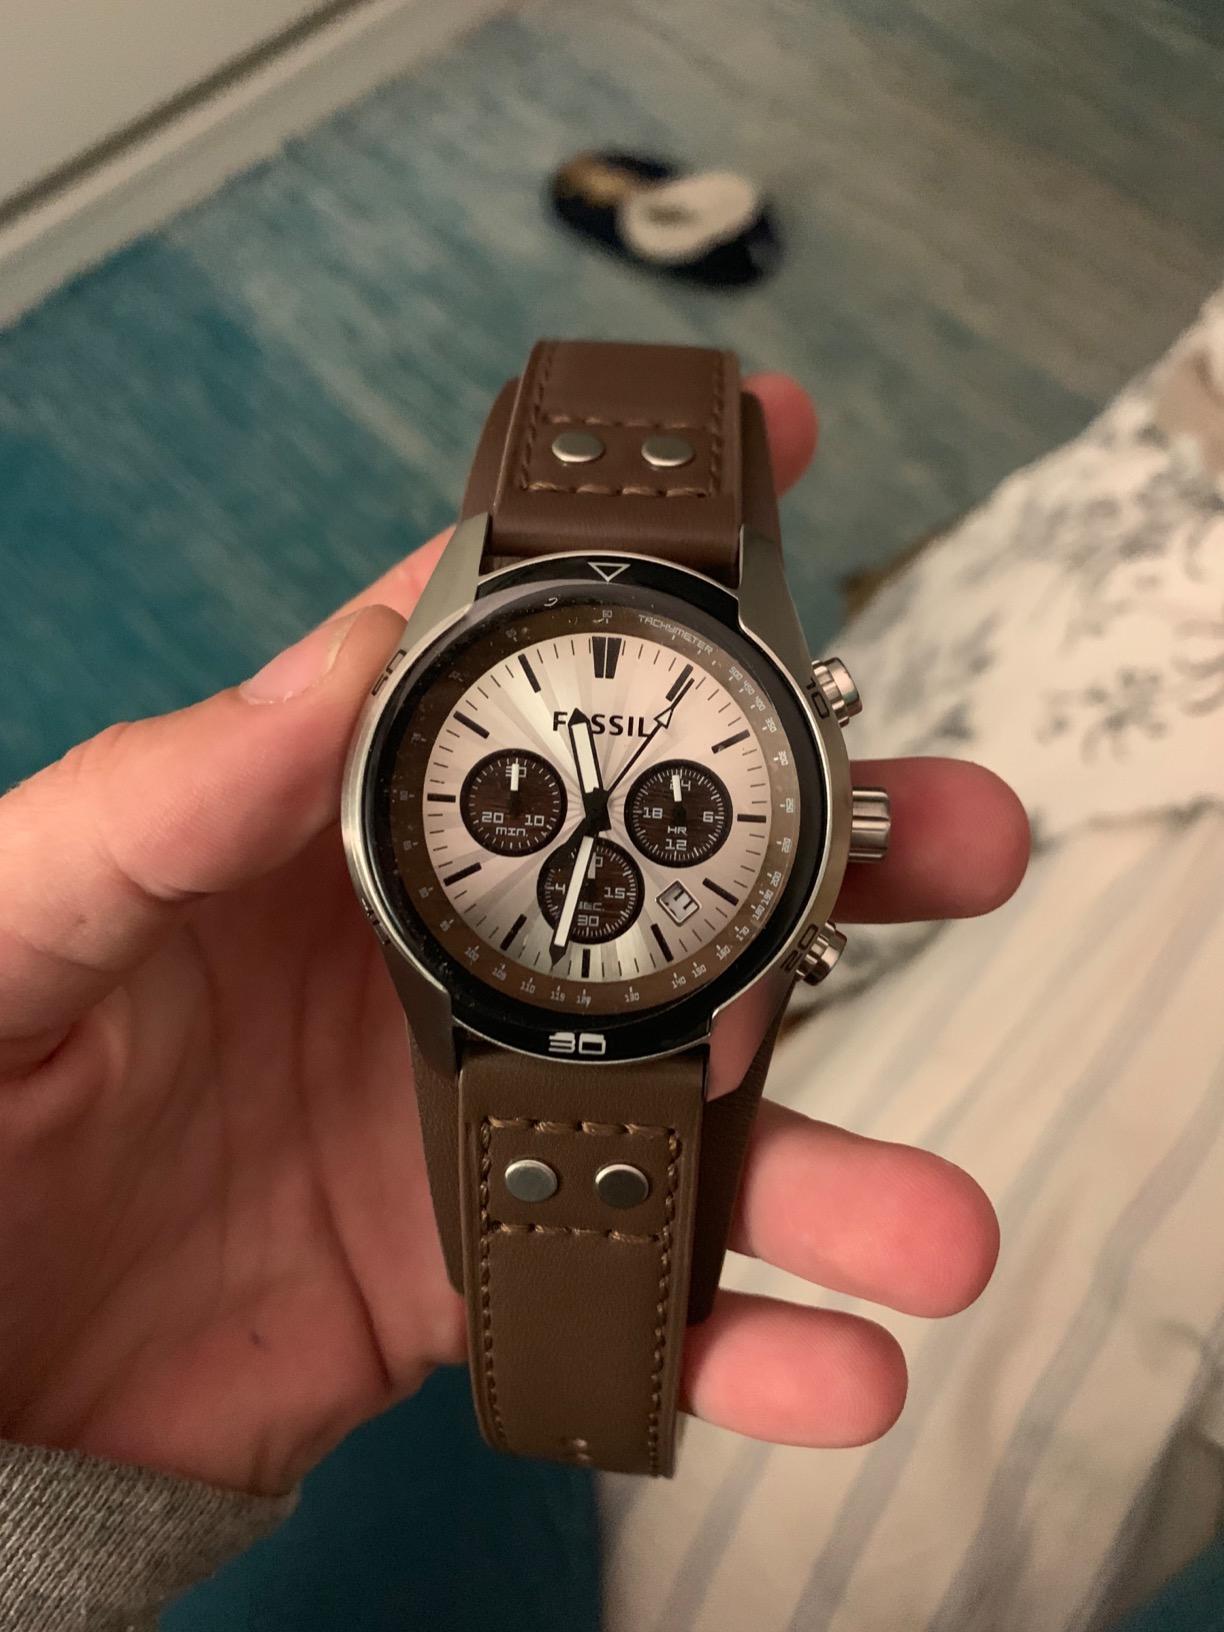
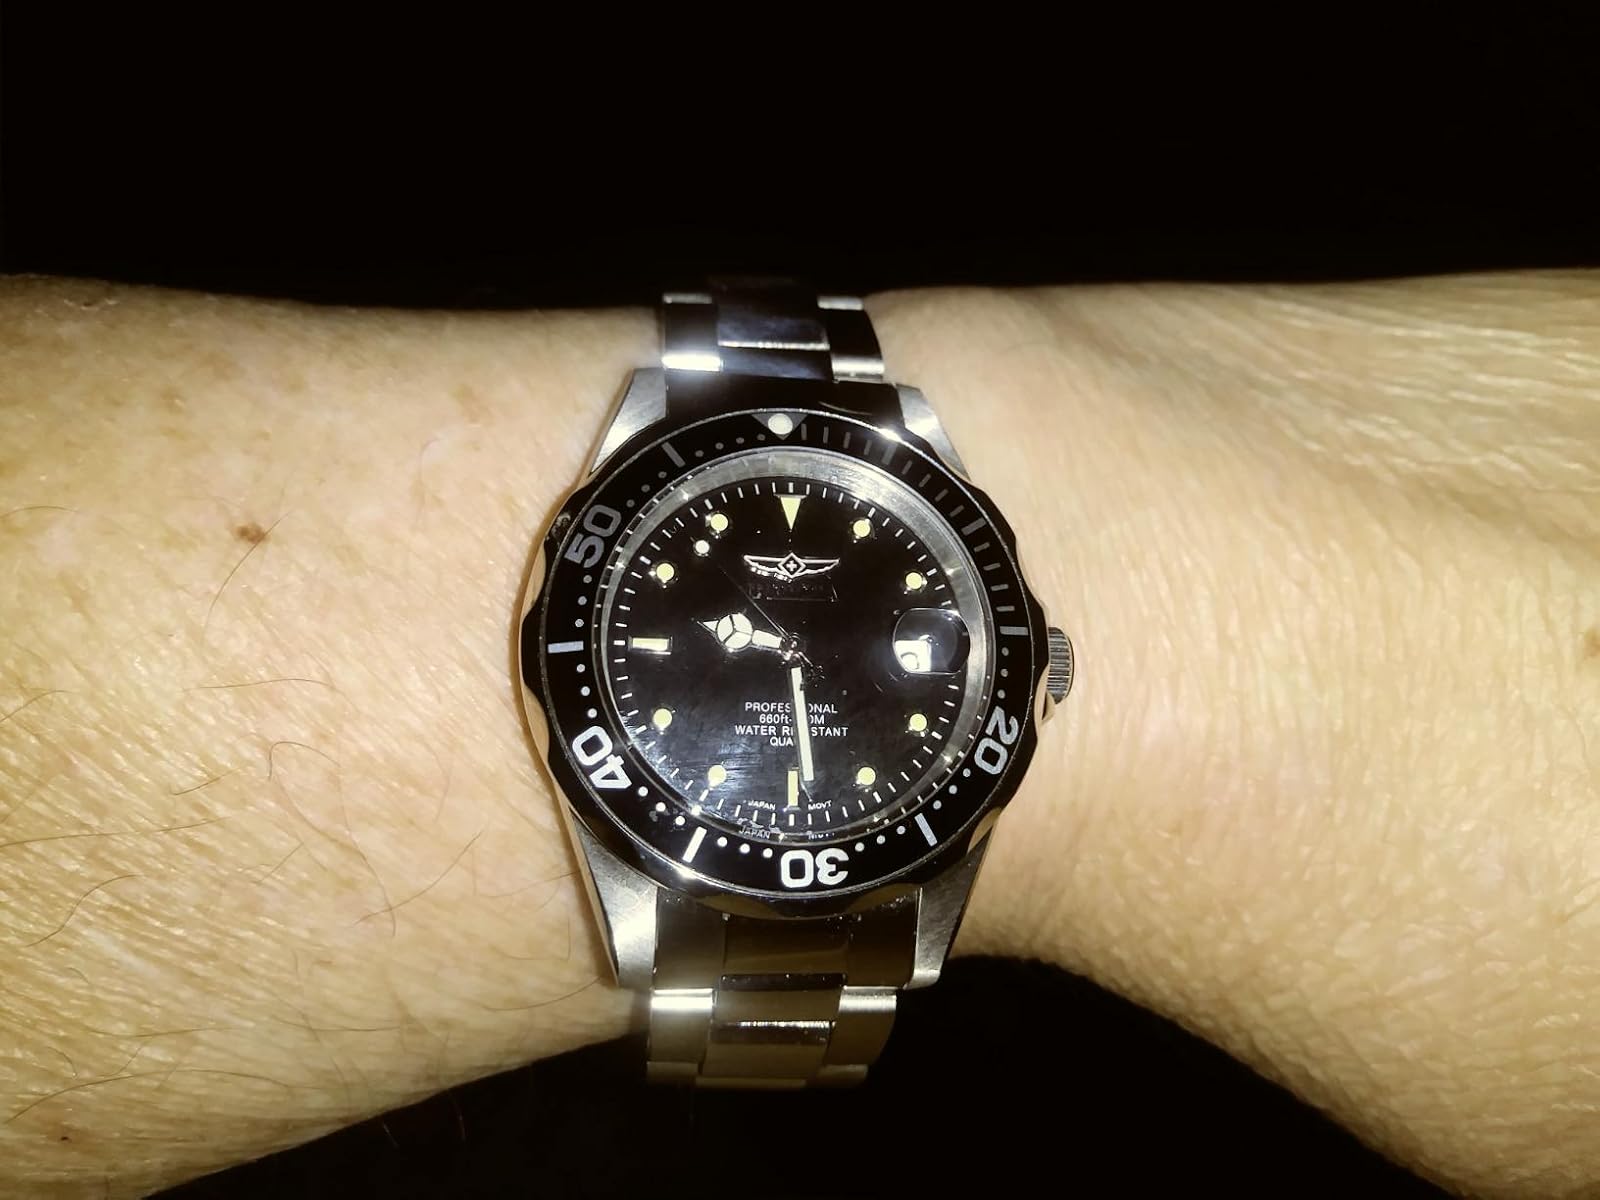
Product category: accessories_watch
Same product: no